Veronika Kudermetova

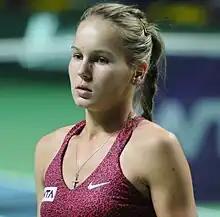
... at the 2014 Kremlin Cup

Kudermetova reached consecutive $10k finals at Antalya at the start of the year, and after several strong performances, she cracked the world's top 500 for the first time in her career. Playing in her first $100k tournament at the President's Cup, she reached the quarterfinals before falling to eventual champion, Vitalia Diatchenko.